Winter & Williams Band

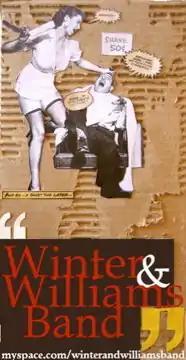
Winter & Williams Band logo

Winter and Williams Band (W&W Band) are an alternative acoustic band from Cardiff, Wales, which formed in 2006. The band's current line-up includes singer/songwriter Peter Winter (guitar/vocals), bassist Deej Williams, violinist/vocalist Ellie Burton and drummer Tom Rabaiotti. Former members included co-songwriter Gareth Williams (guitar/vocals), bassist Mark Watson, drummer Ben Harris, saxophonist Tom Jackson (Whistling Biscuits, Sweet Baboo, Truckers of Husk, Spencer McGarry Season) and percussionist Samuel Bigot (Prisoners of the Sun).